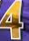
Number: 4